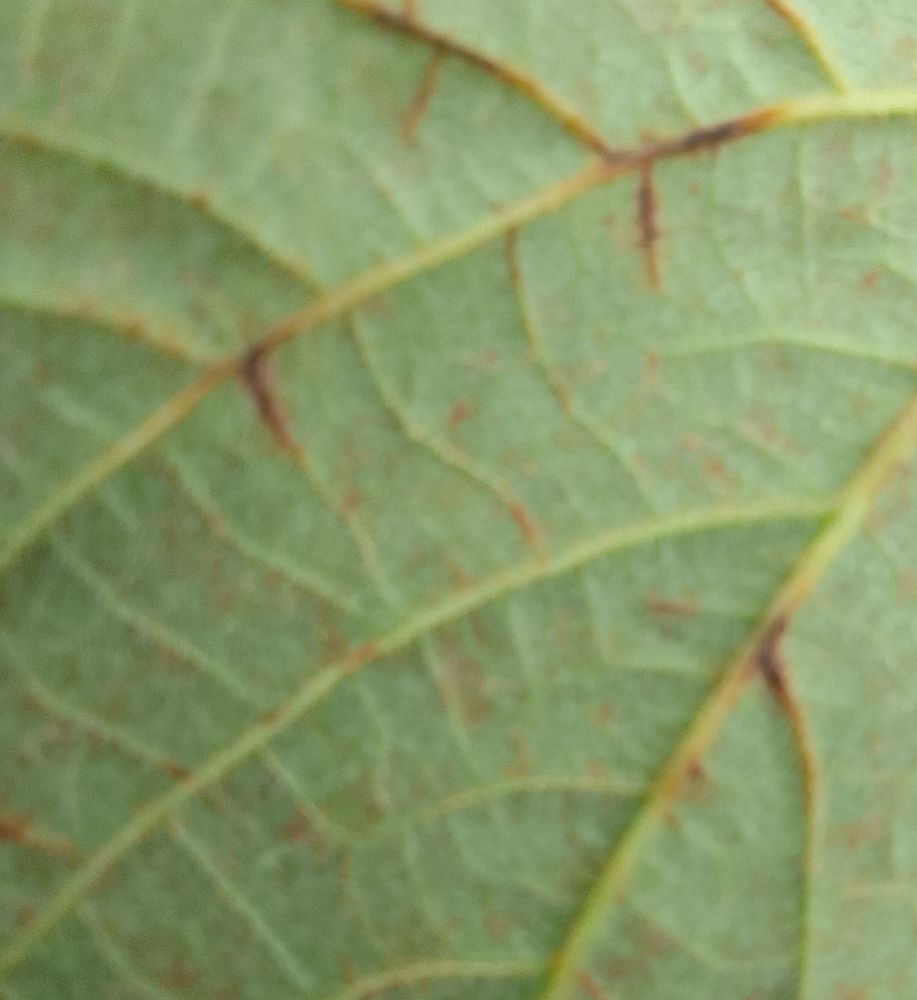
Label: anthracnose